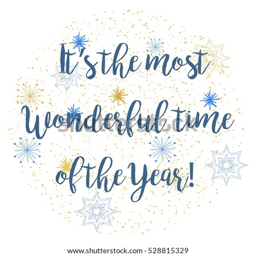
it is the most wonderful time of the year card with hand drawn snowflakes .